Charles Brooking

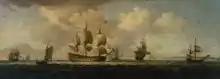
"A Flagship Before the Wind", 14 x 40 inches (1754)

Brooking became much more widely known in 1754, when as a result of his “discovery” he was commissioned by the Foundling Hospital to paint what is now titled "A Flagship Before the Wind Under Easy Sail", following which he was elected a Governor and Guardian of the institution. This painting is a huge sea piece intended to "match" another painting, whereabouts unknown, said to be of a “Fleet in the Downs”, by Peter Monamy.